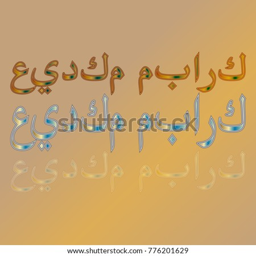
illustration of person with intricate calligraphy for the celebration of community festival .